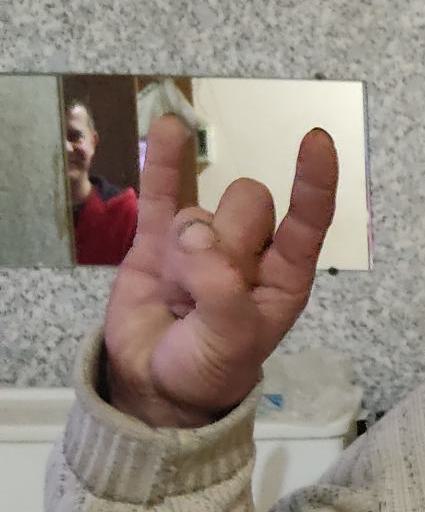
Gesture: rock